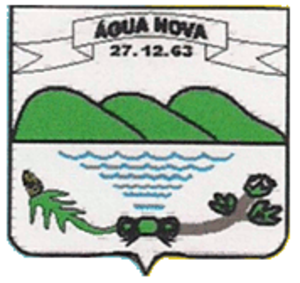
Água Nova est une municipalité brésilienne située dans l'État du Rio Grande do Norte.